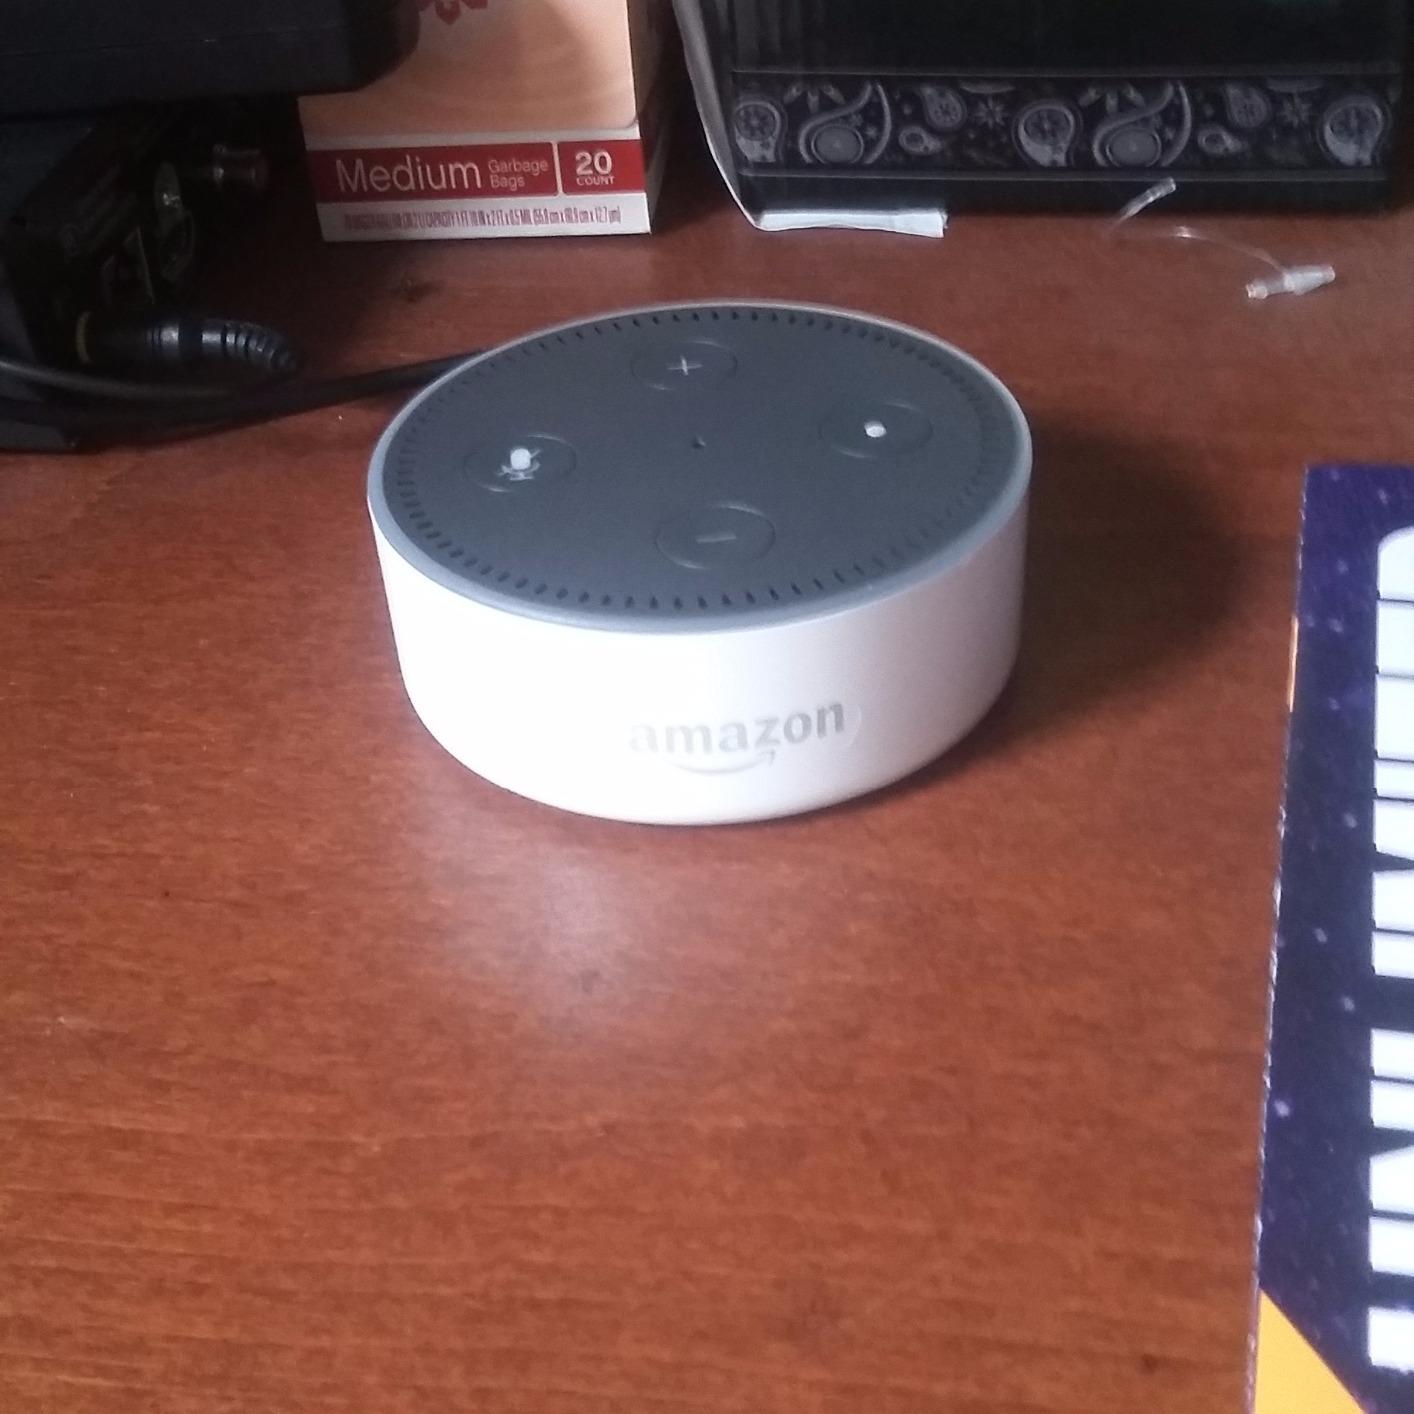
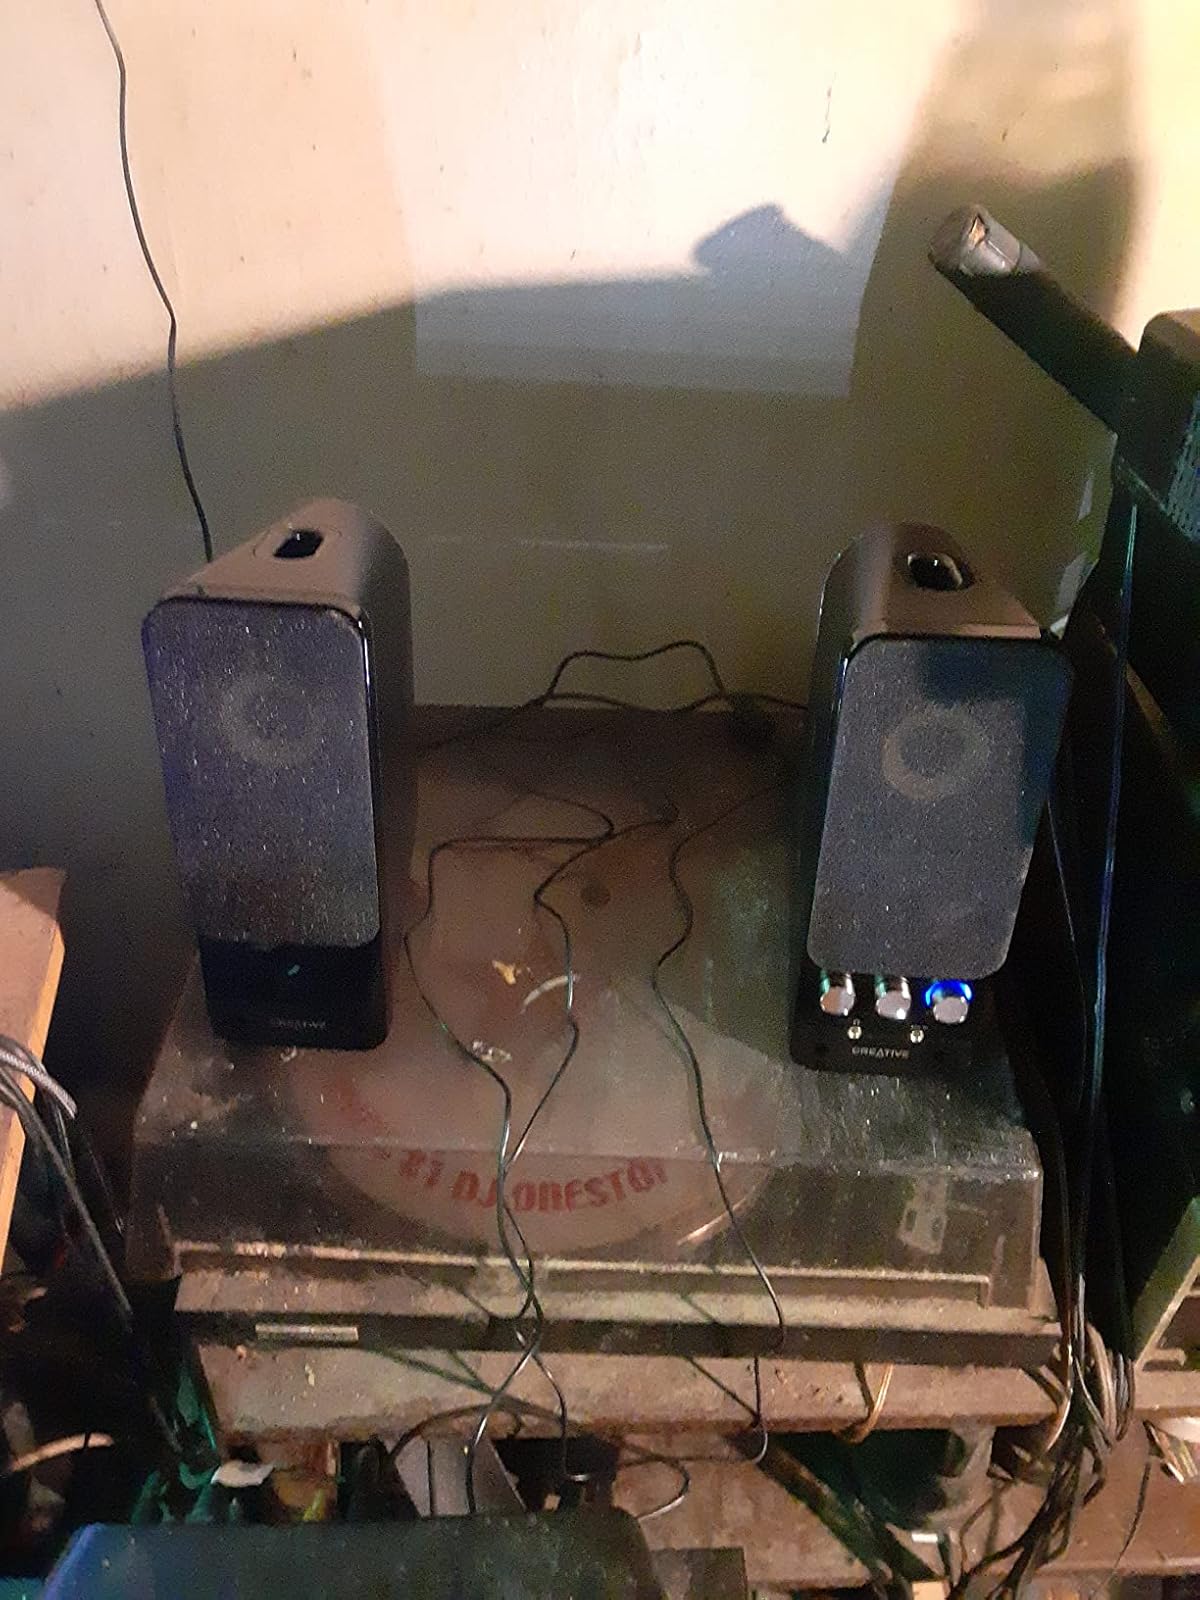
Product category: speaker
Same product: no